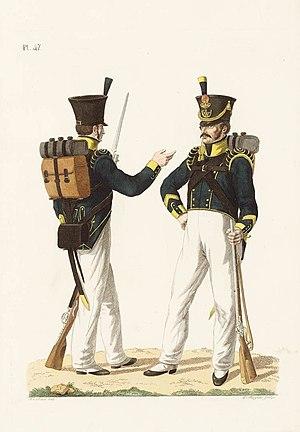
Sergeant des Flanqeurs (droit) et Chasseur du Corps Chasseurs de les Indes Occidentales Neerlandais, 1823